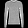
Label: Pullover